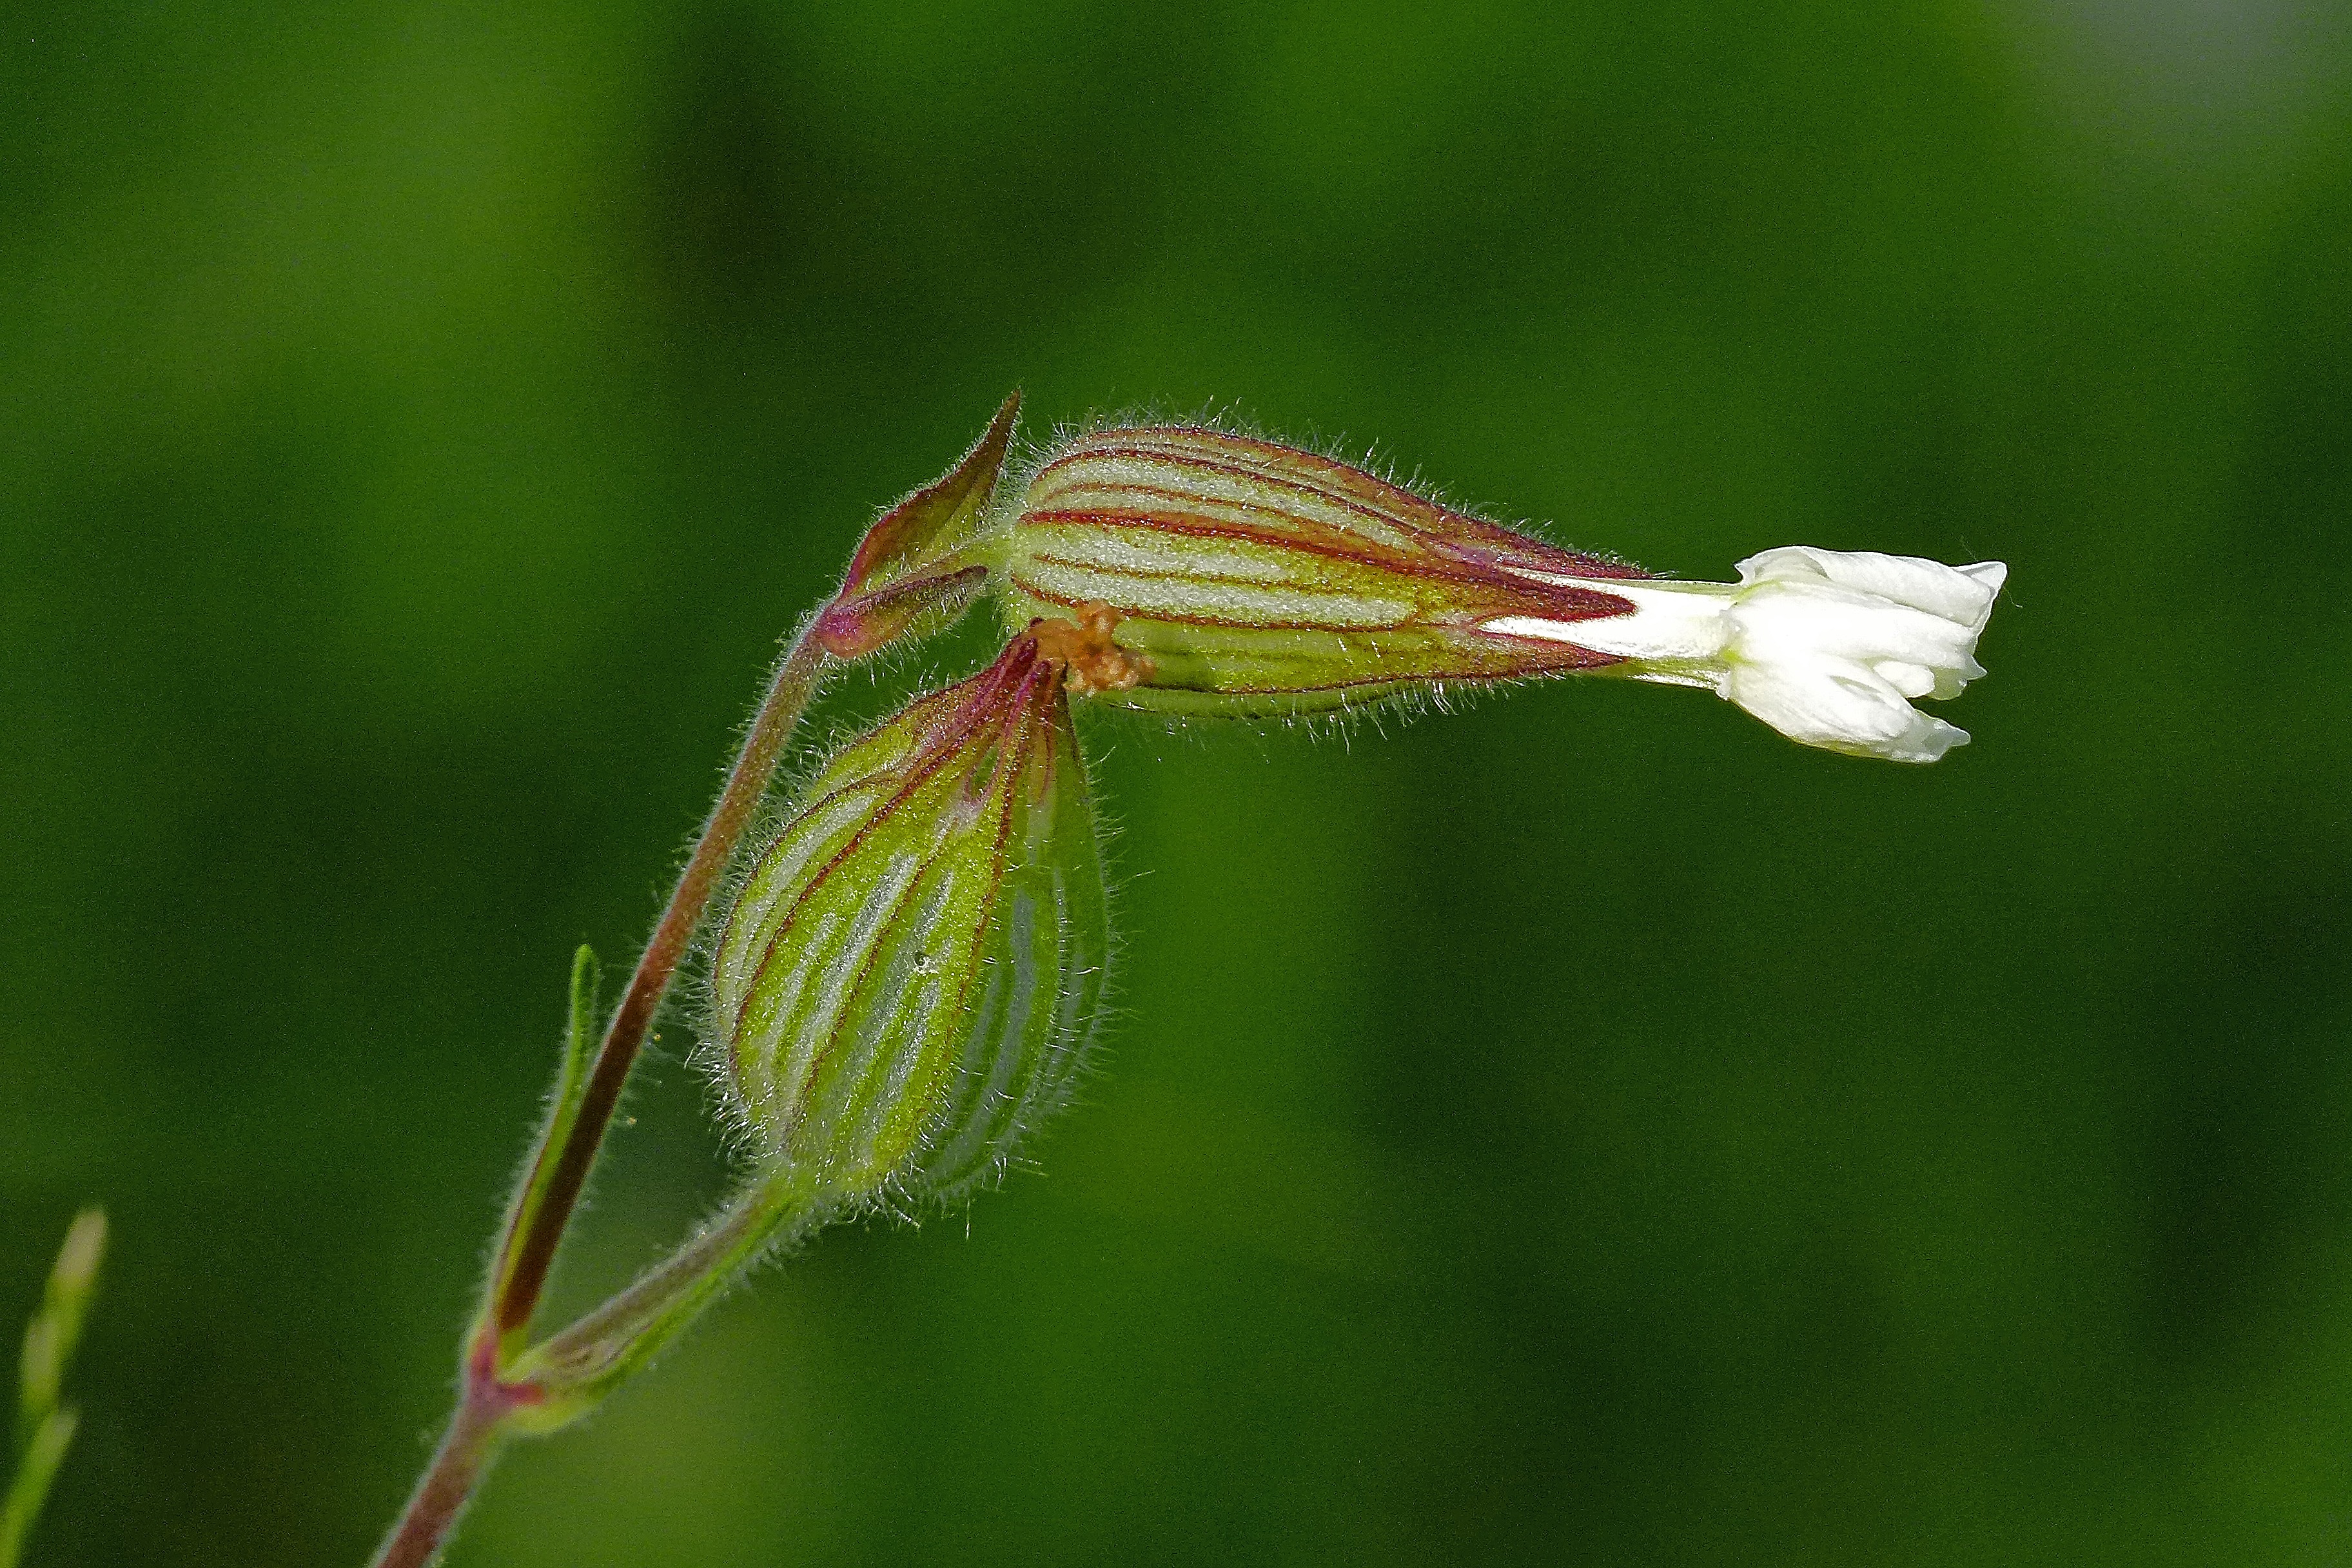
nature, grass, plant, white, photography, meadow, leaf, flower, floral, green, insect, botany, flora, fauna, plants, invertebrate, wildflower, close up, bud, macro photography, flowering plant, grass family, plant stem, land plant